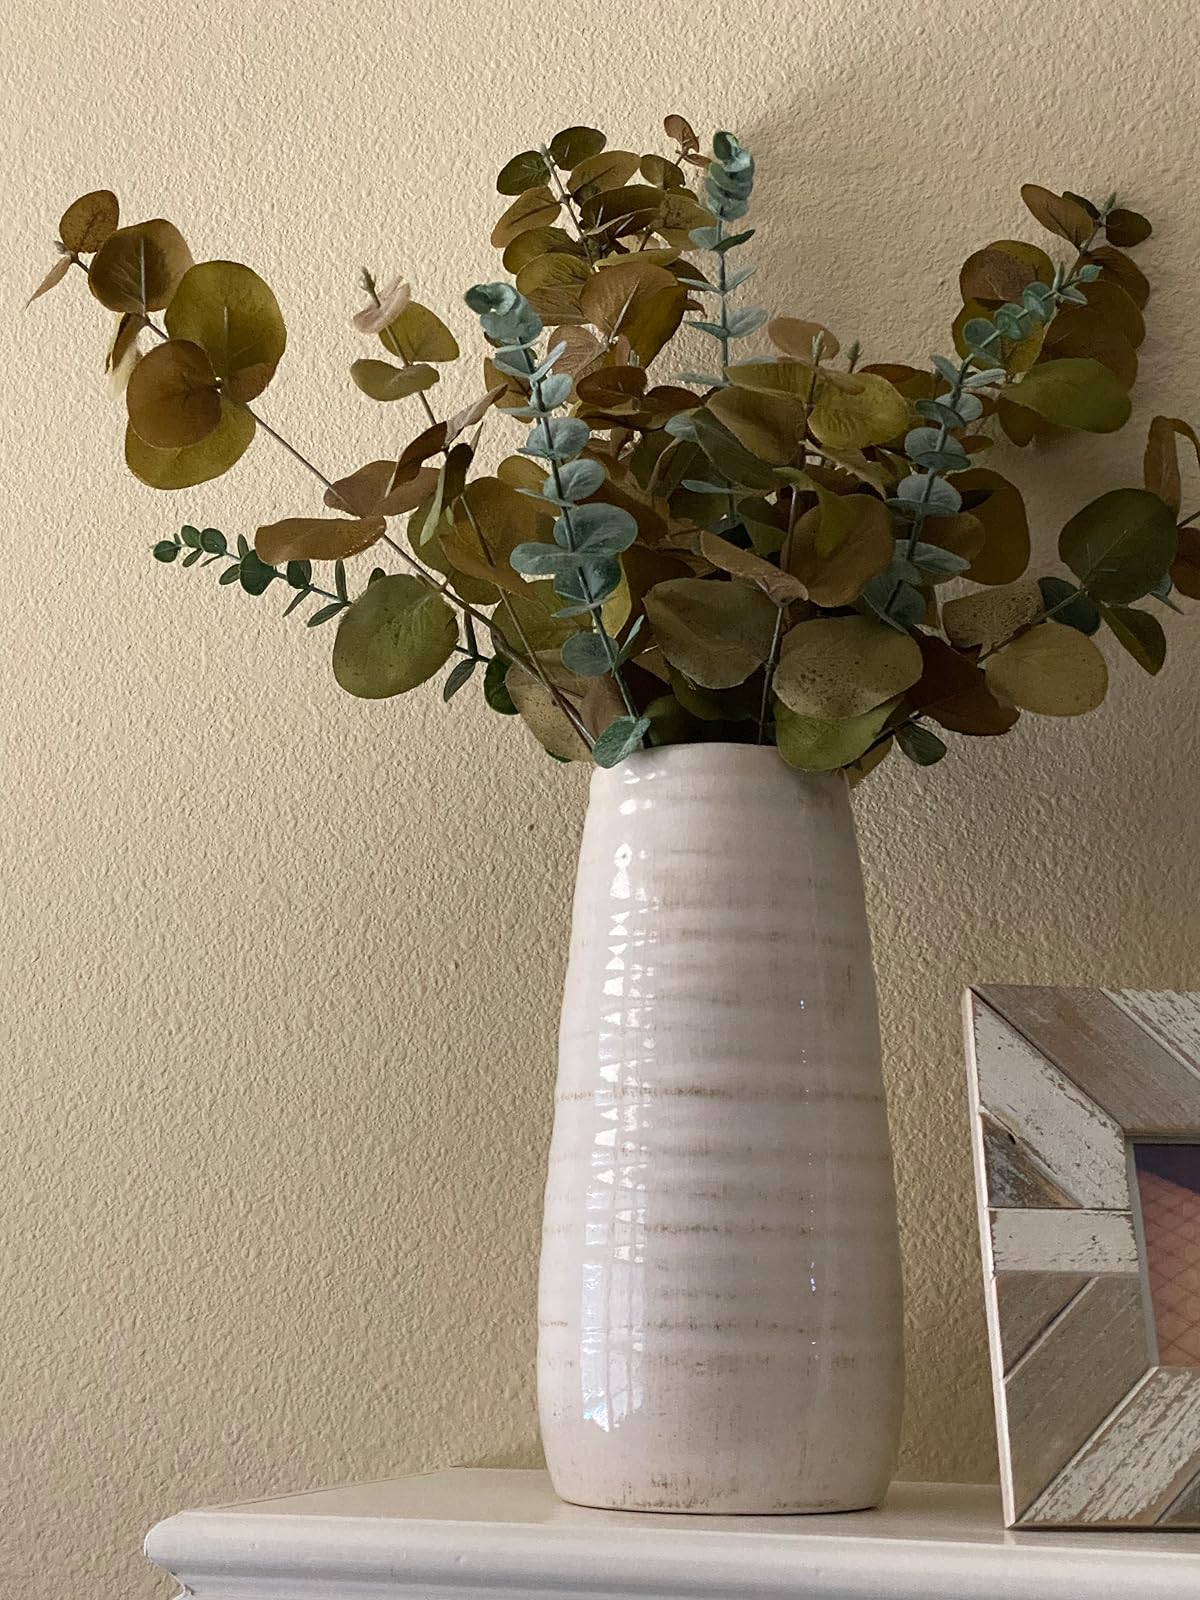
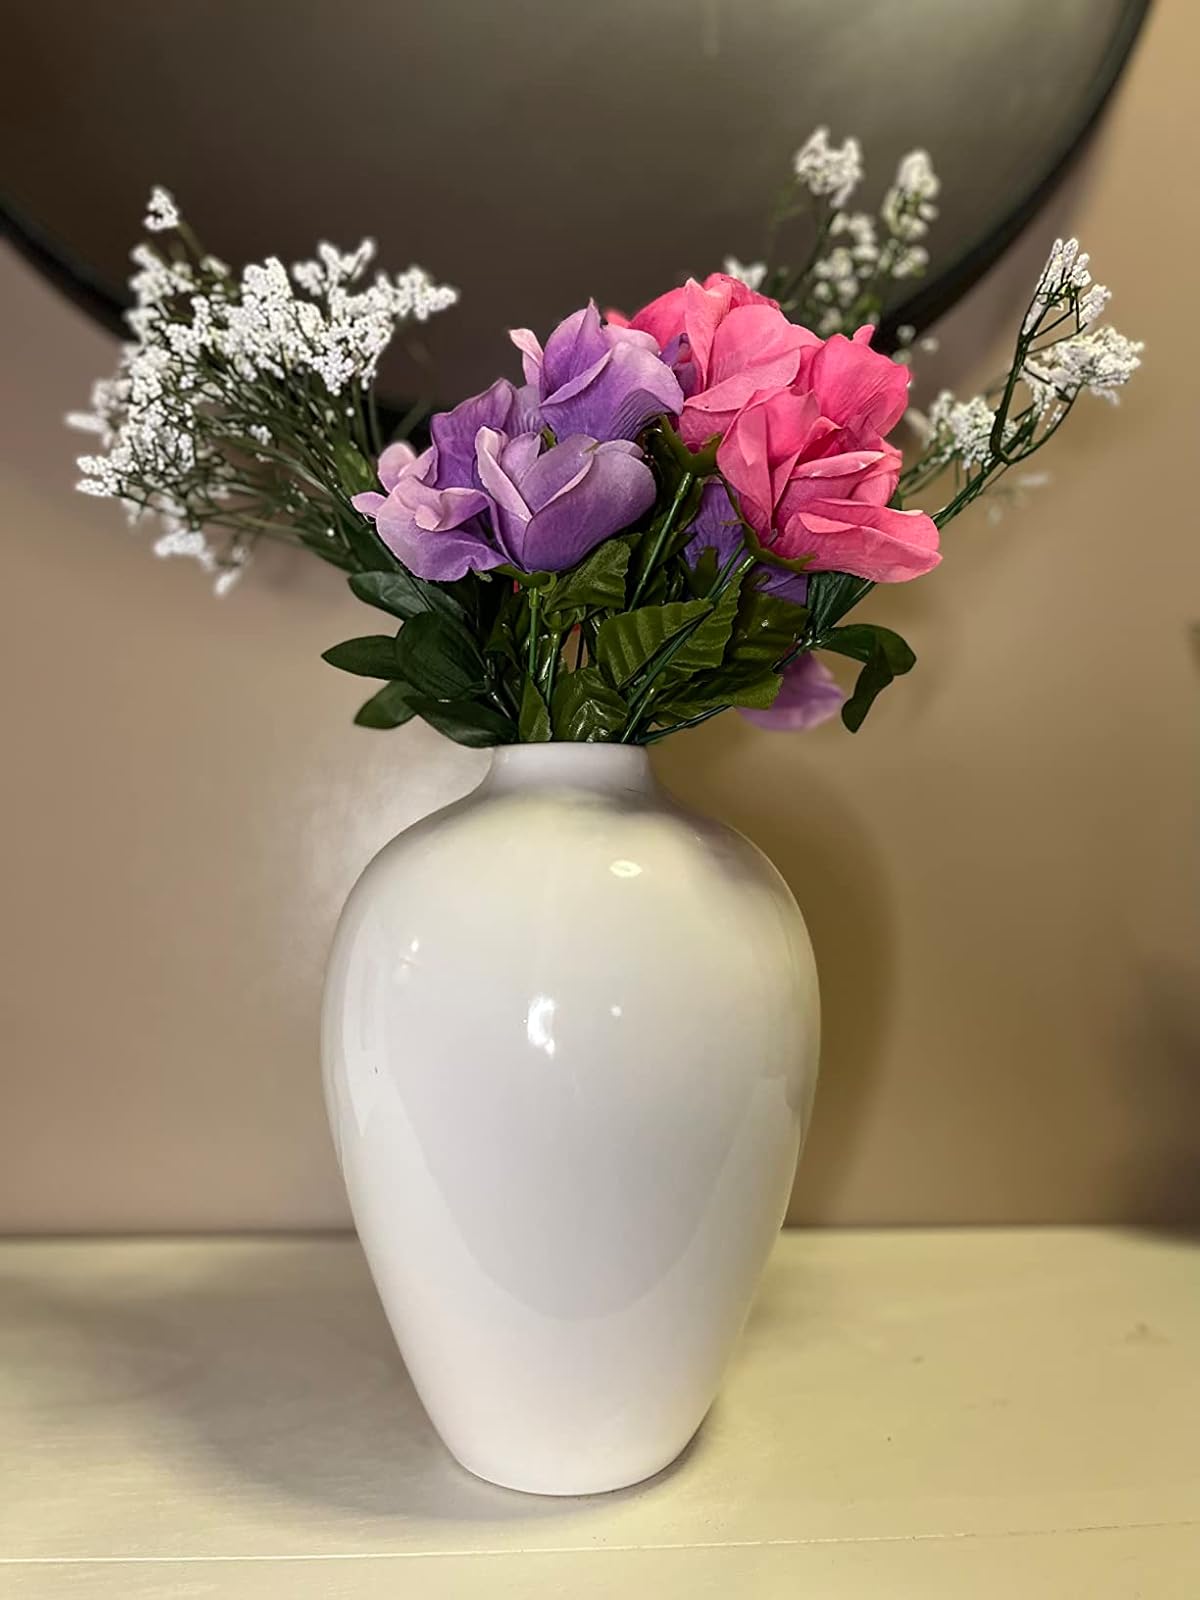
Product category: vase
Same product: no